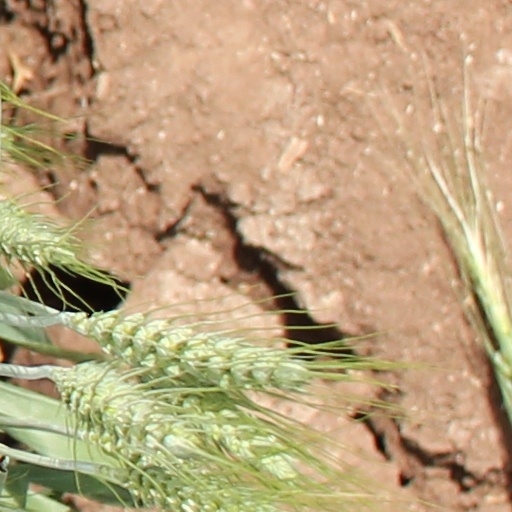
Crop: wheat